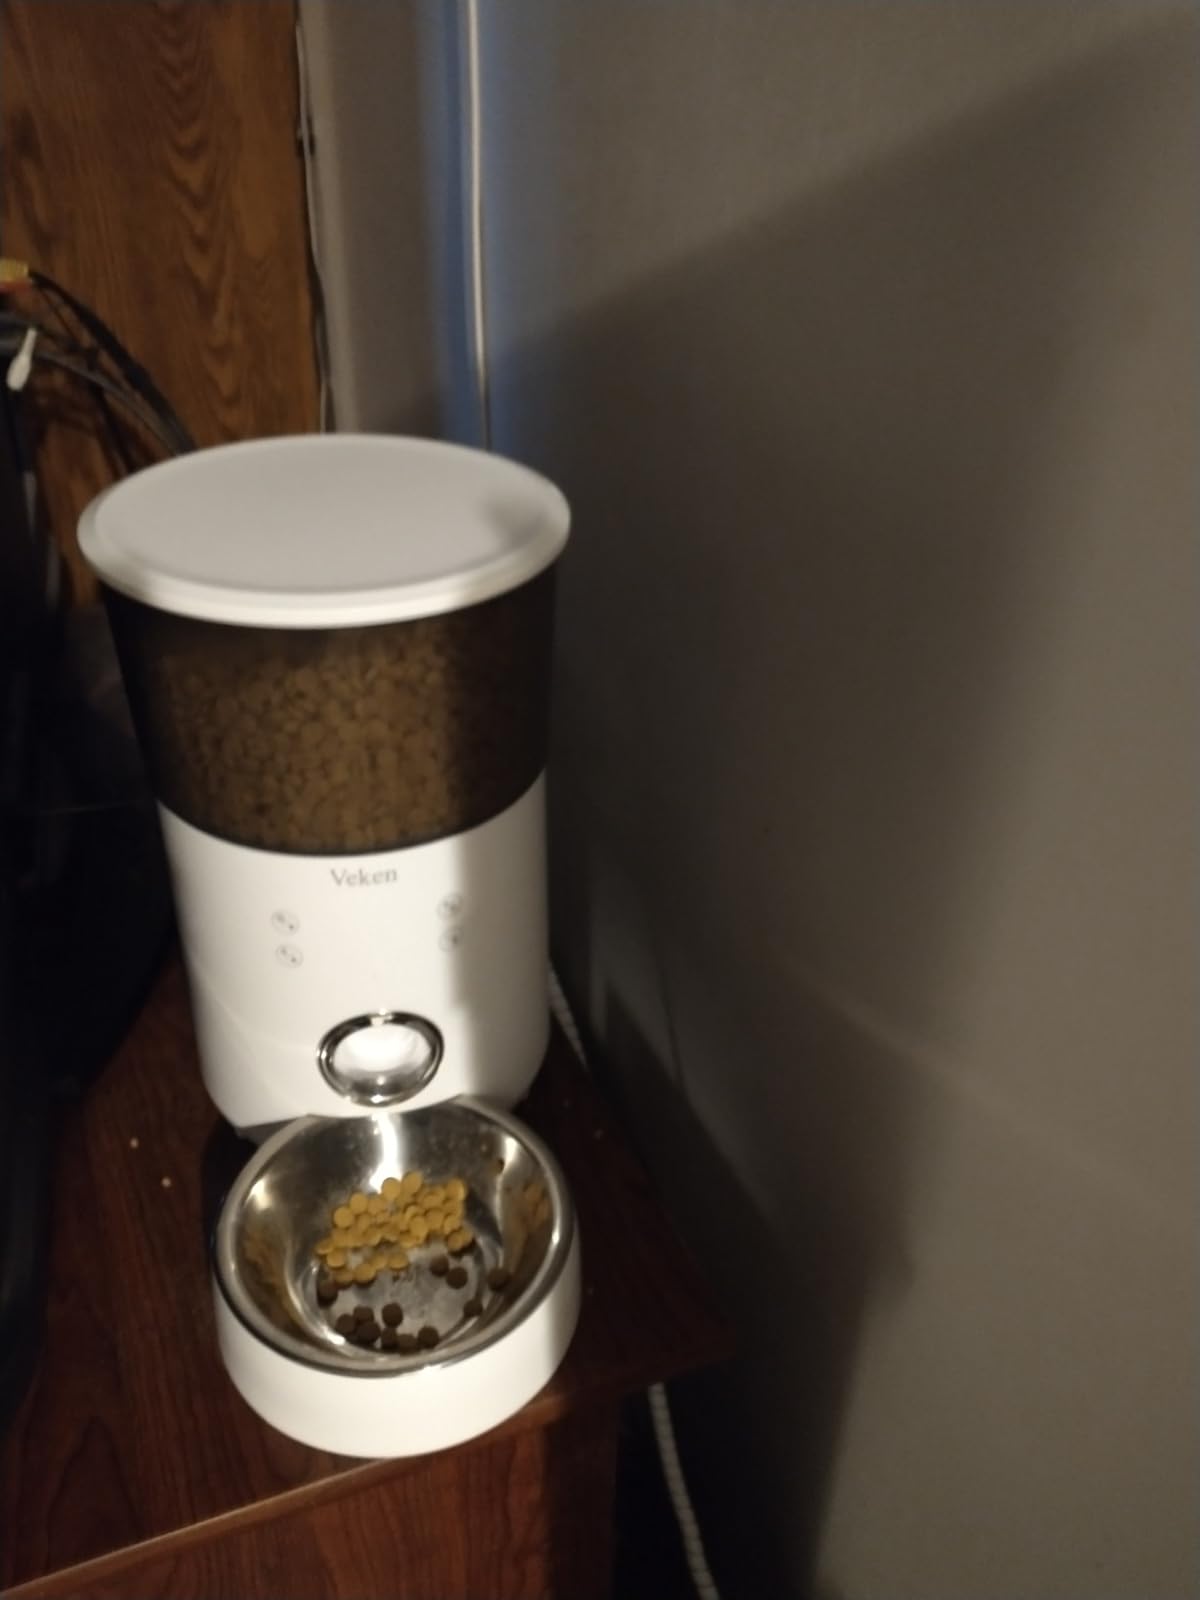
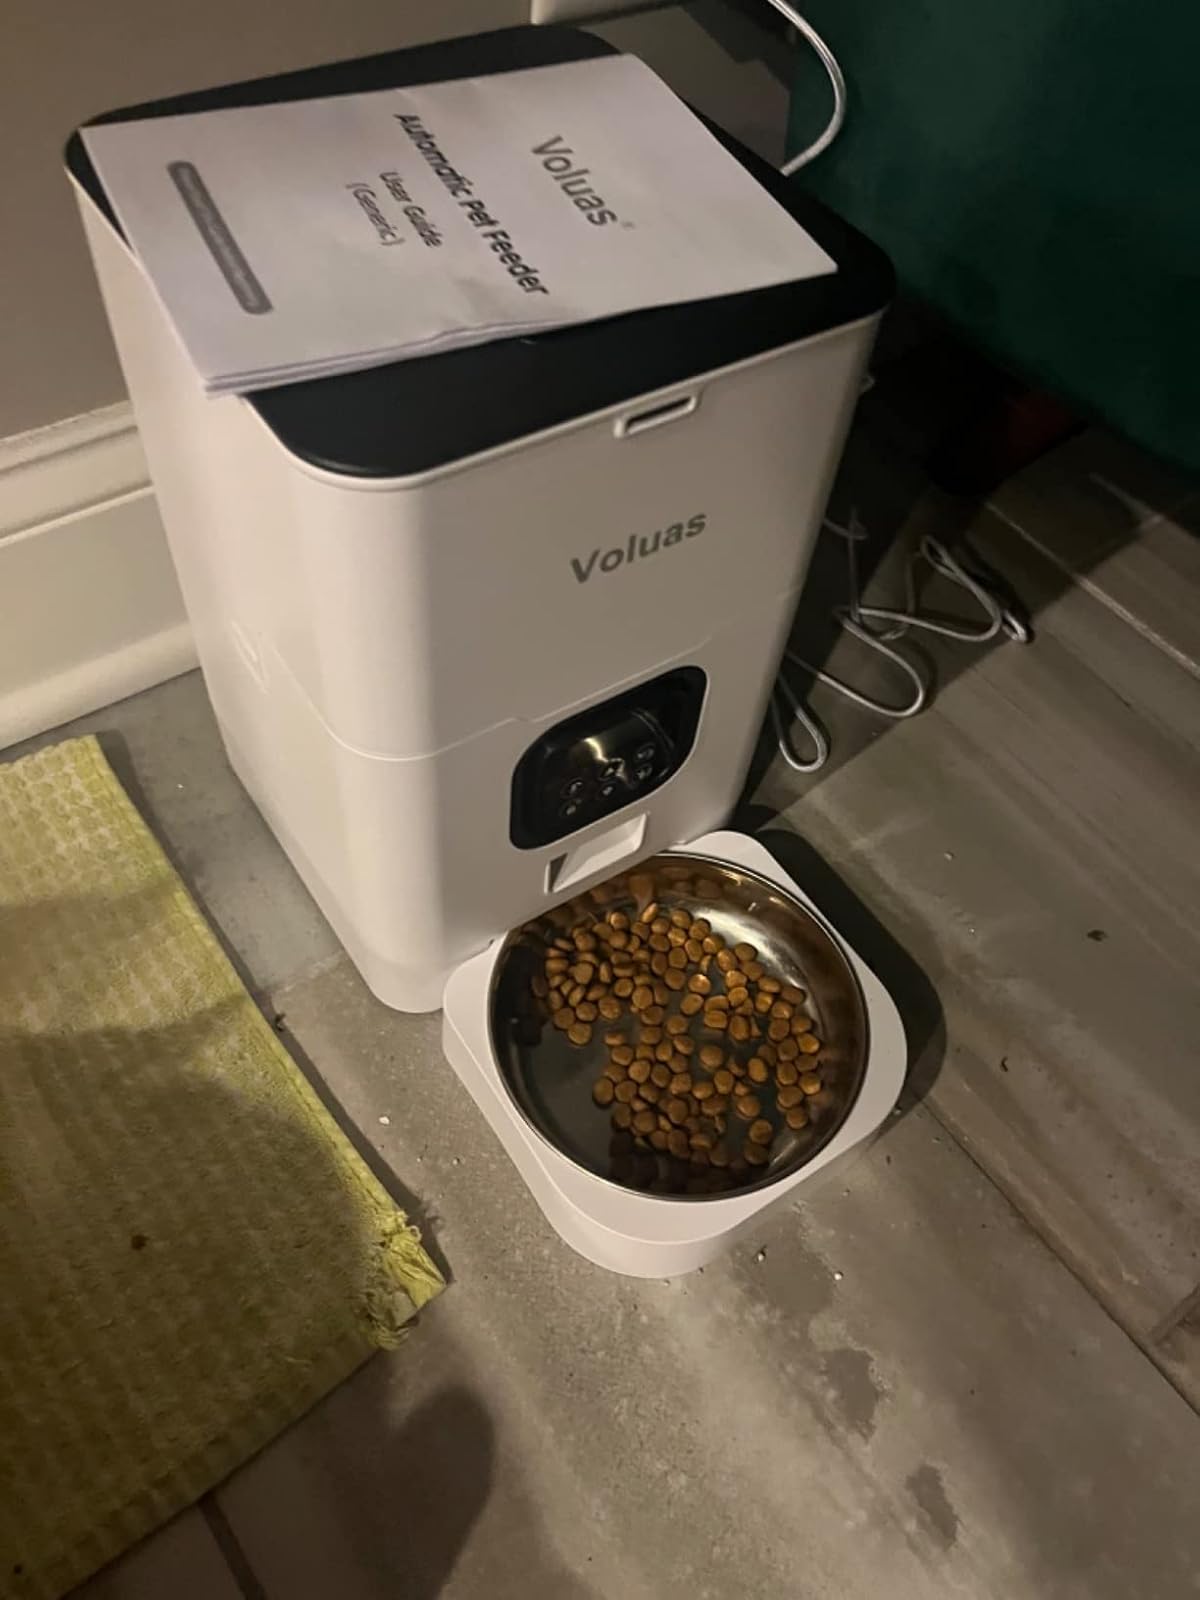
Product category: items_feeder
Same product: no